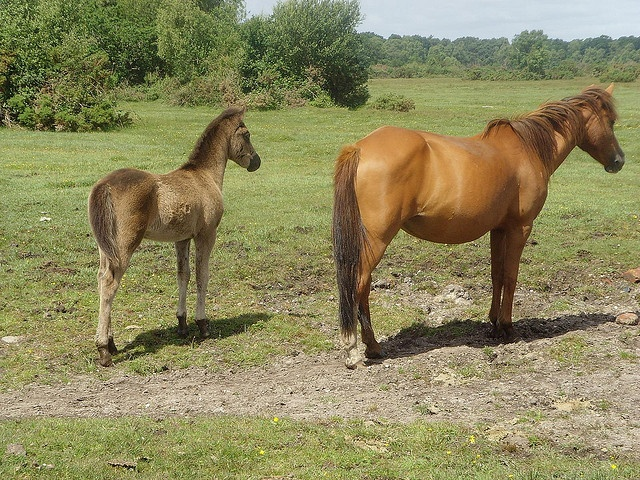
A small horse is standing in the grass next to a larger horse.
A brown horse and her baby on a green pasture.
Two horses sitting in a field in a sunny day.
An adult horse and kid horse standing in the dirt near the bushes.
A zebra and its foal in a field with grass